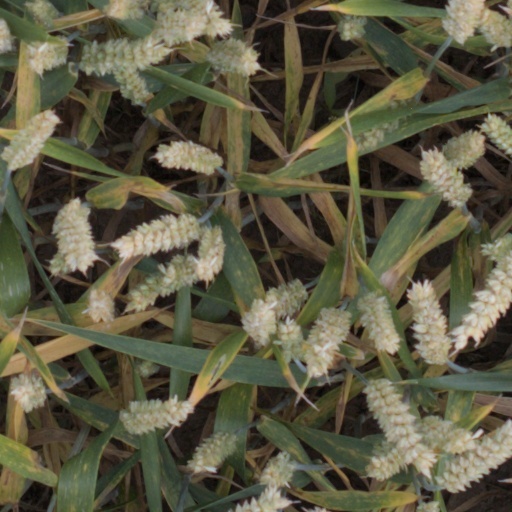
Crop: wheat